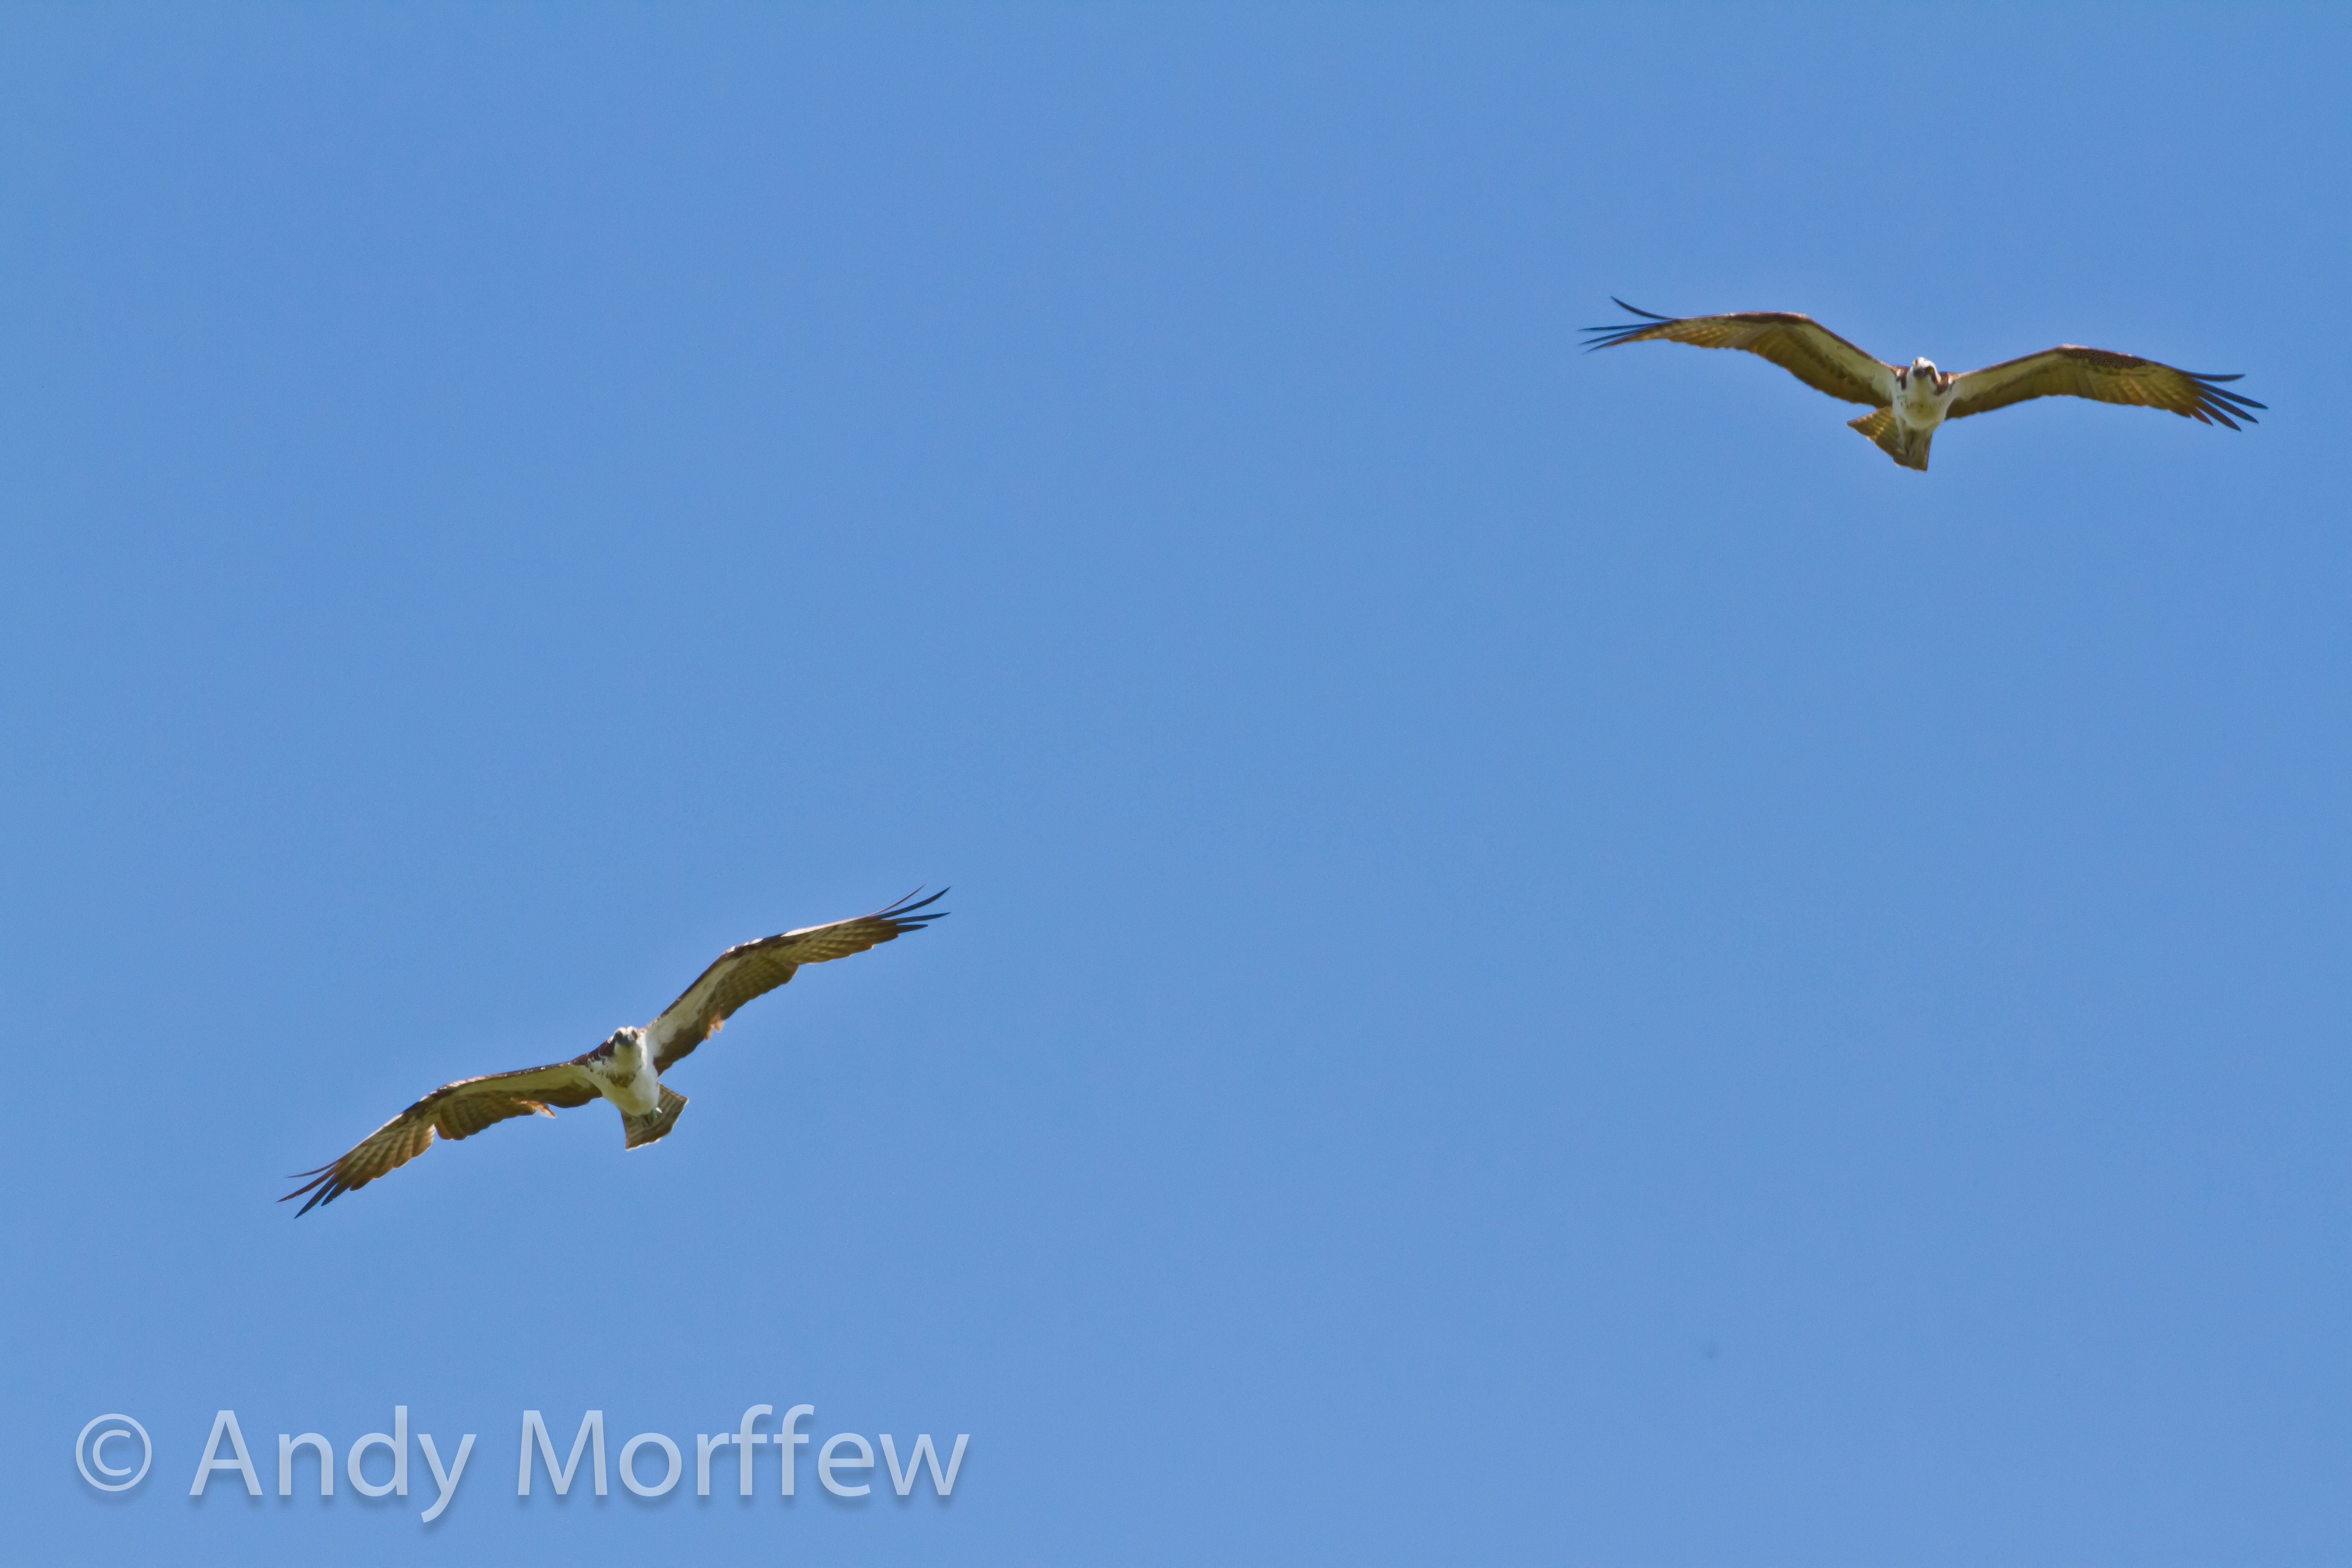
bird, wing, seabird, flight, vertebrate, andymorffew, morffew, bird migration, animal migration, accipitriformes